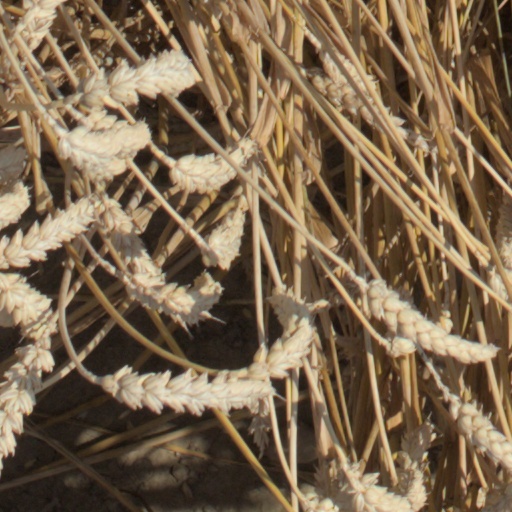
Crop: wheat